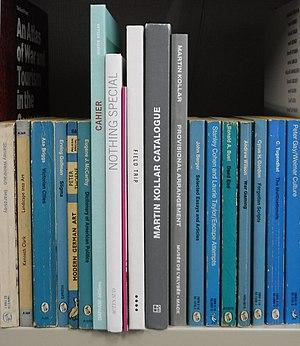
Martin Kollar, né le 23 novembre 1971 à Žilina est un photographe slovaque.